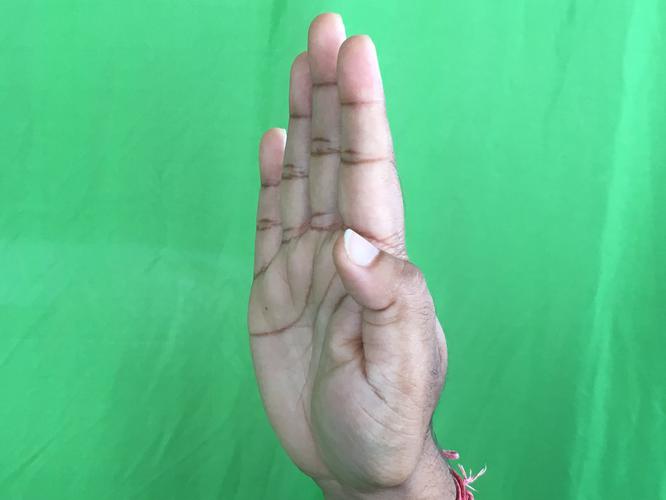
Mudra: Pathaka
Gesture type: single_hand